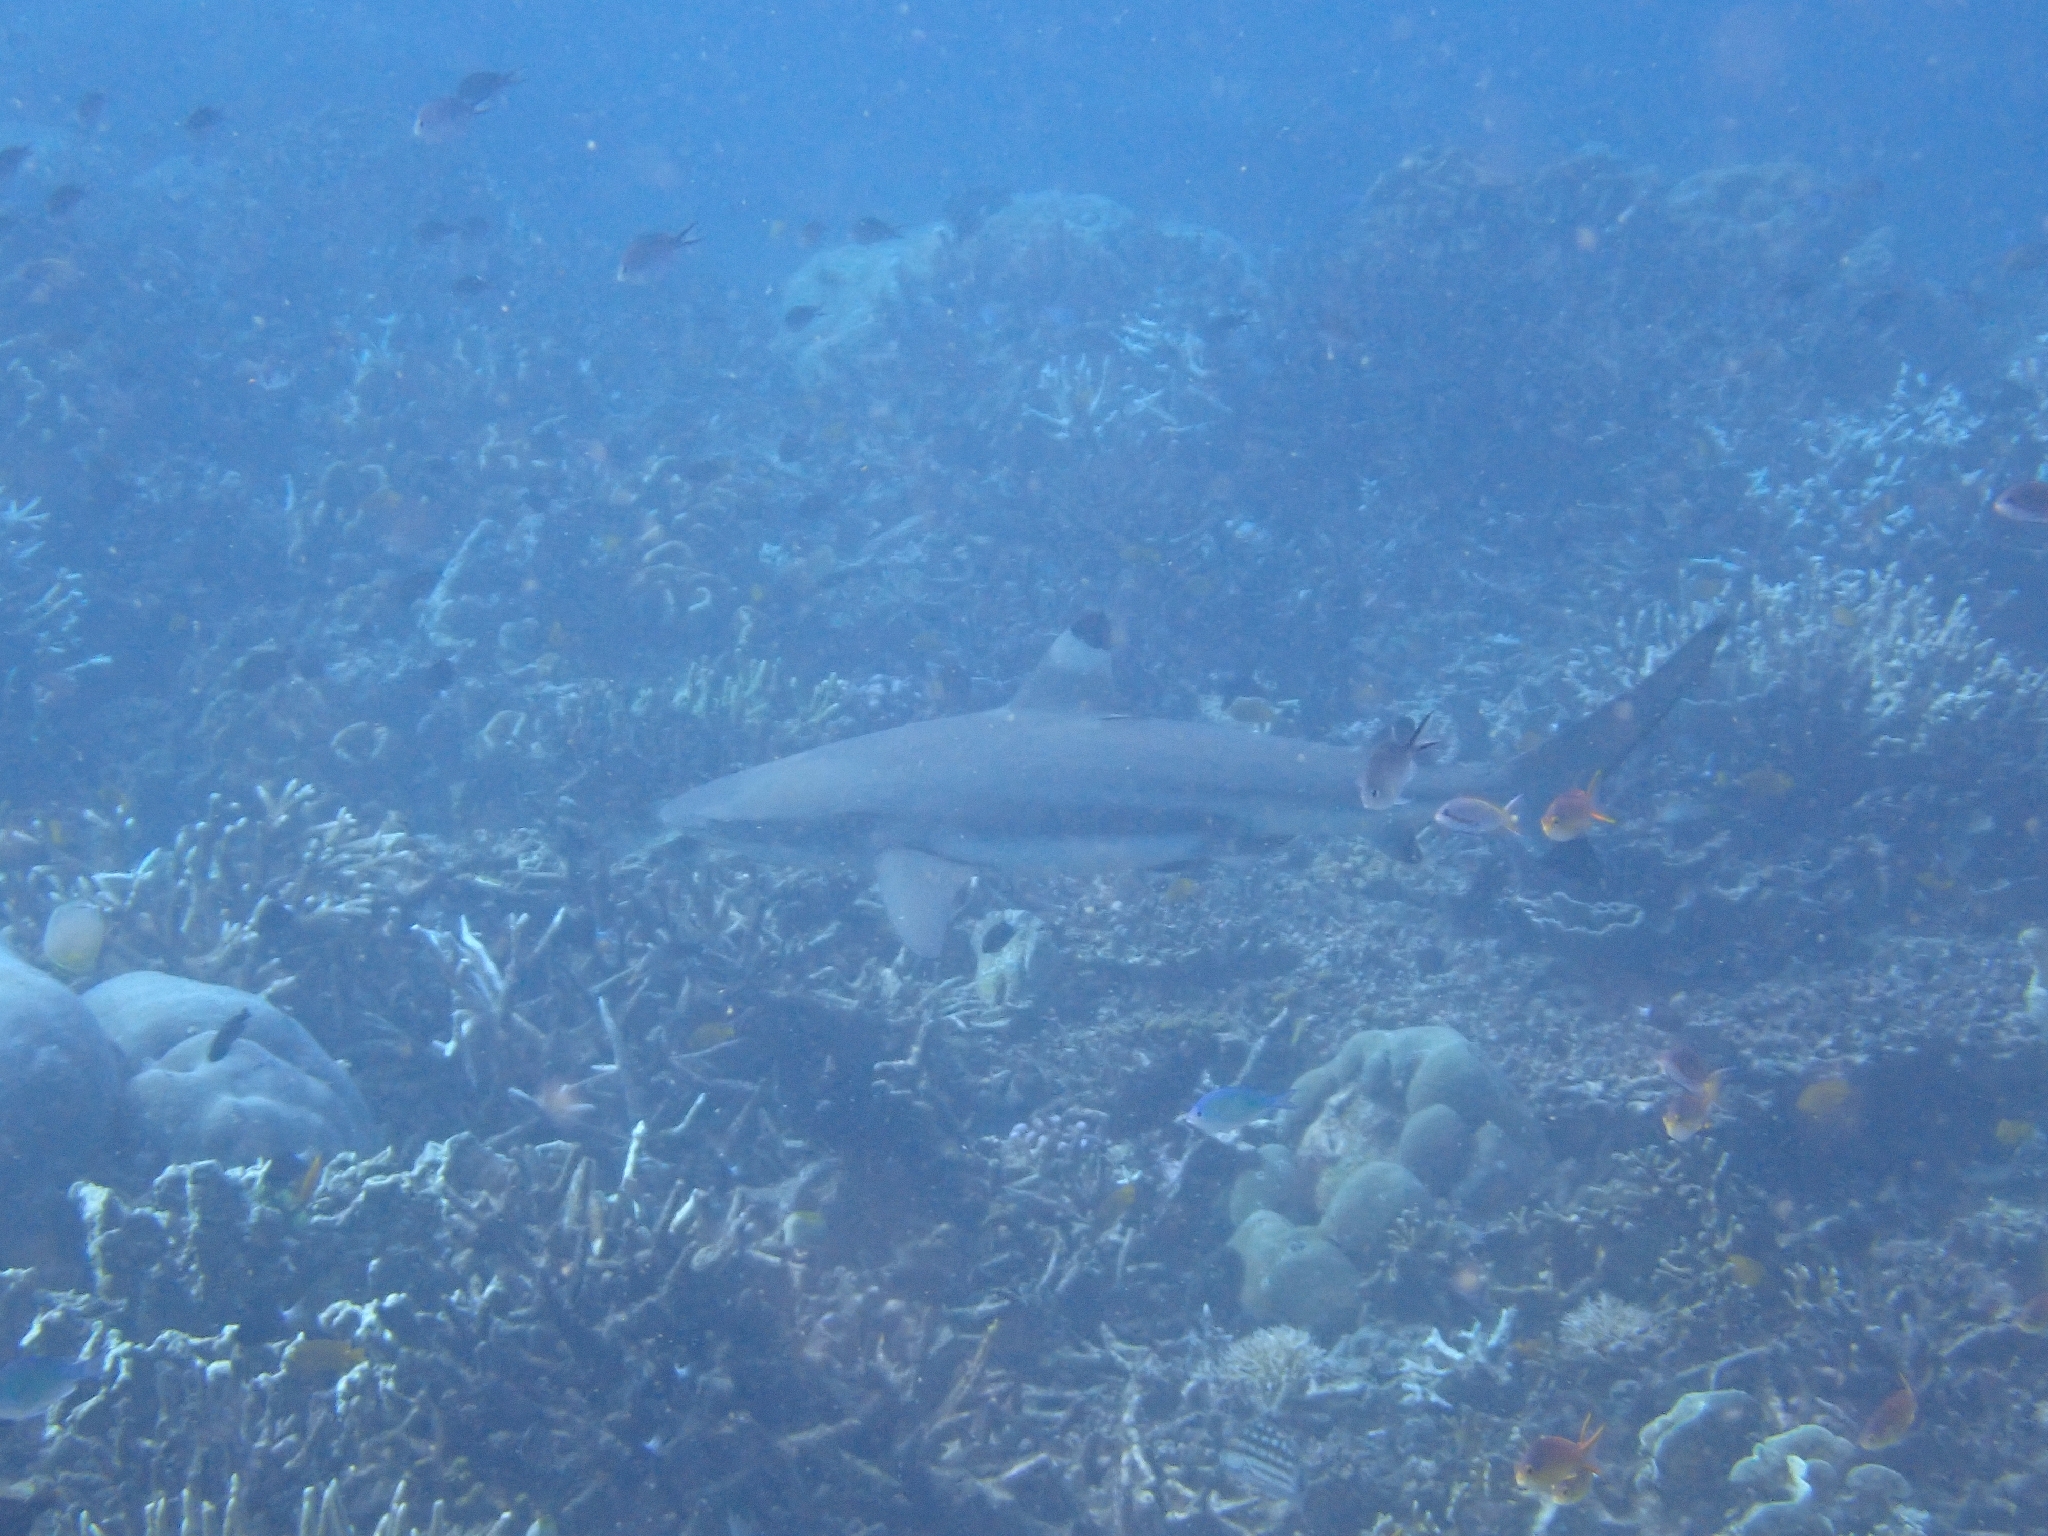
Carcharhinus melanopterus (Blacktip Reef Shark)